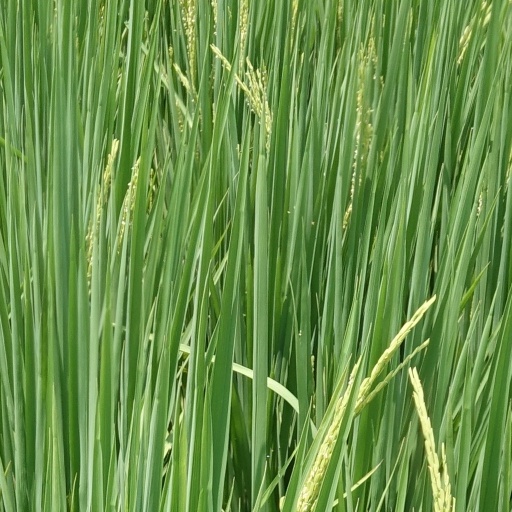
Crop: rice